Apollo program

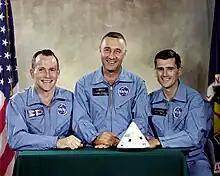
Apollo 1 crew: Ed White, command pilot Gus Grissom, and Roger Chaffee

The Apollo Lunar Module (LM) was designed to descend from lunar orbit to land two astronauts on the Moon and take them back to orbit to rendezvous with the command module. Not designed to fly through the Earth's atmosphere or return to Earth, its fuselage was designed totally without aerodynamic considerations and was of an extremely lightweight construction. It consisted of separate descent and ascent stages, each with its own engine. The descent stage contained storage for the descent propellant, surface stay consumables, and surface exploration equipment. The ascent stage contained the crew cabin, ascent propellant, and a reaction control system. The initial LM model weighed approximately , and allowed surface stays up to around 34 hours. An extended lunar module (ELM) weighed over , and allowed surface stays of more than three days. The contract for design and construction of the lunar module was awarded to Grumman Aircraft Engineering Corporation, and the project was overseen by Thomas J. Kelly.